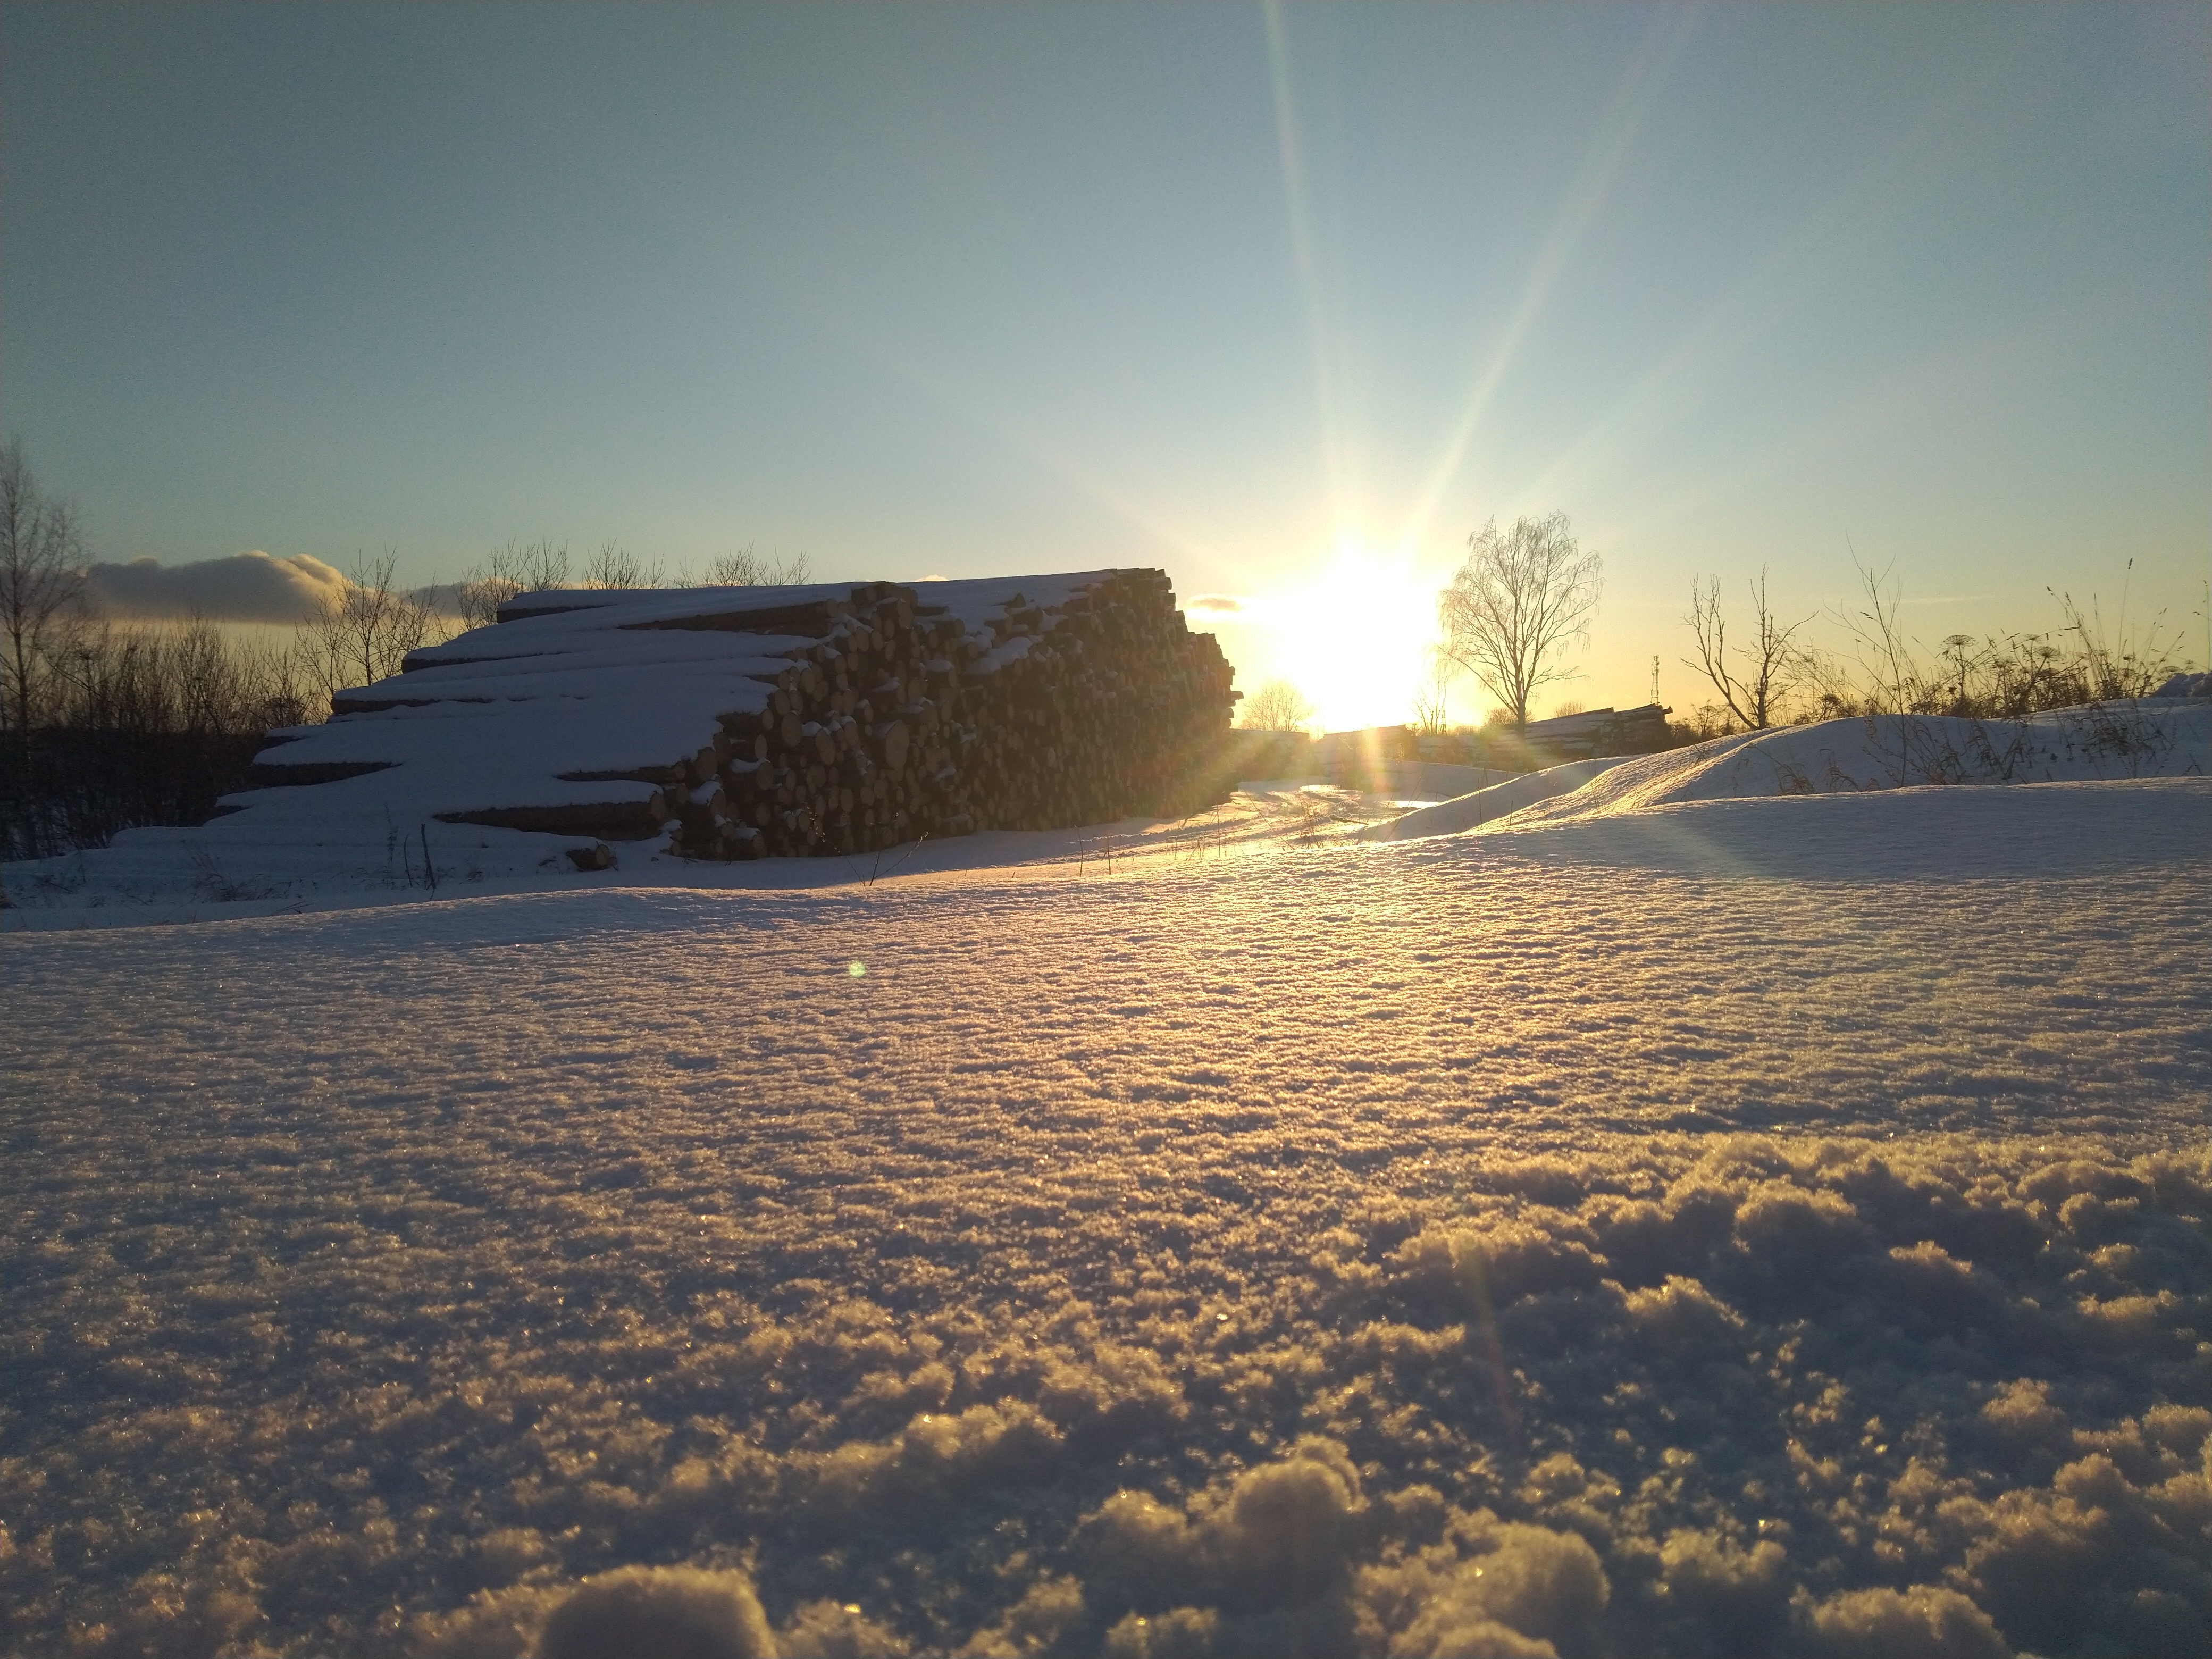
snow, russia, winter, sky, atmosphere, water resources, daytime, cloud, nature, water, natural landscape, sunlight, sunset, sunrise, atmospheric phenomenon, freezing, horizon, plain, landscape, slope, tree, astronomical object, cumulus, dusk, lens flare, sun, calm, hill, frost, wilderness, meteorological phenomenon, reflection, evening, ocean, ice cap, dawn, backlighting, arctic, grassland, mountain, coast, wind wave, tundra, glacial landform, ice, sea